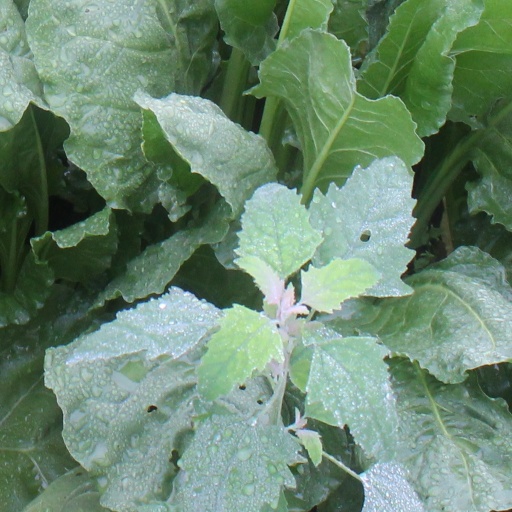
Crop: sugar beet